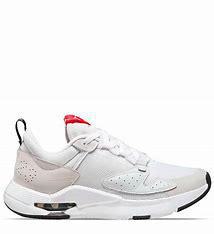
Brand: Jordan
Model: Air Cadence